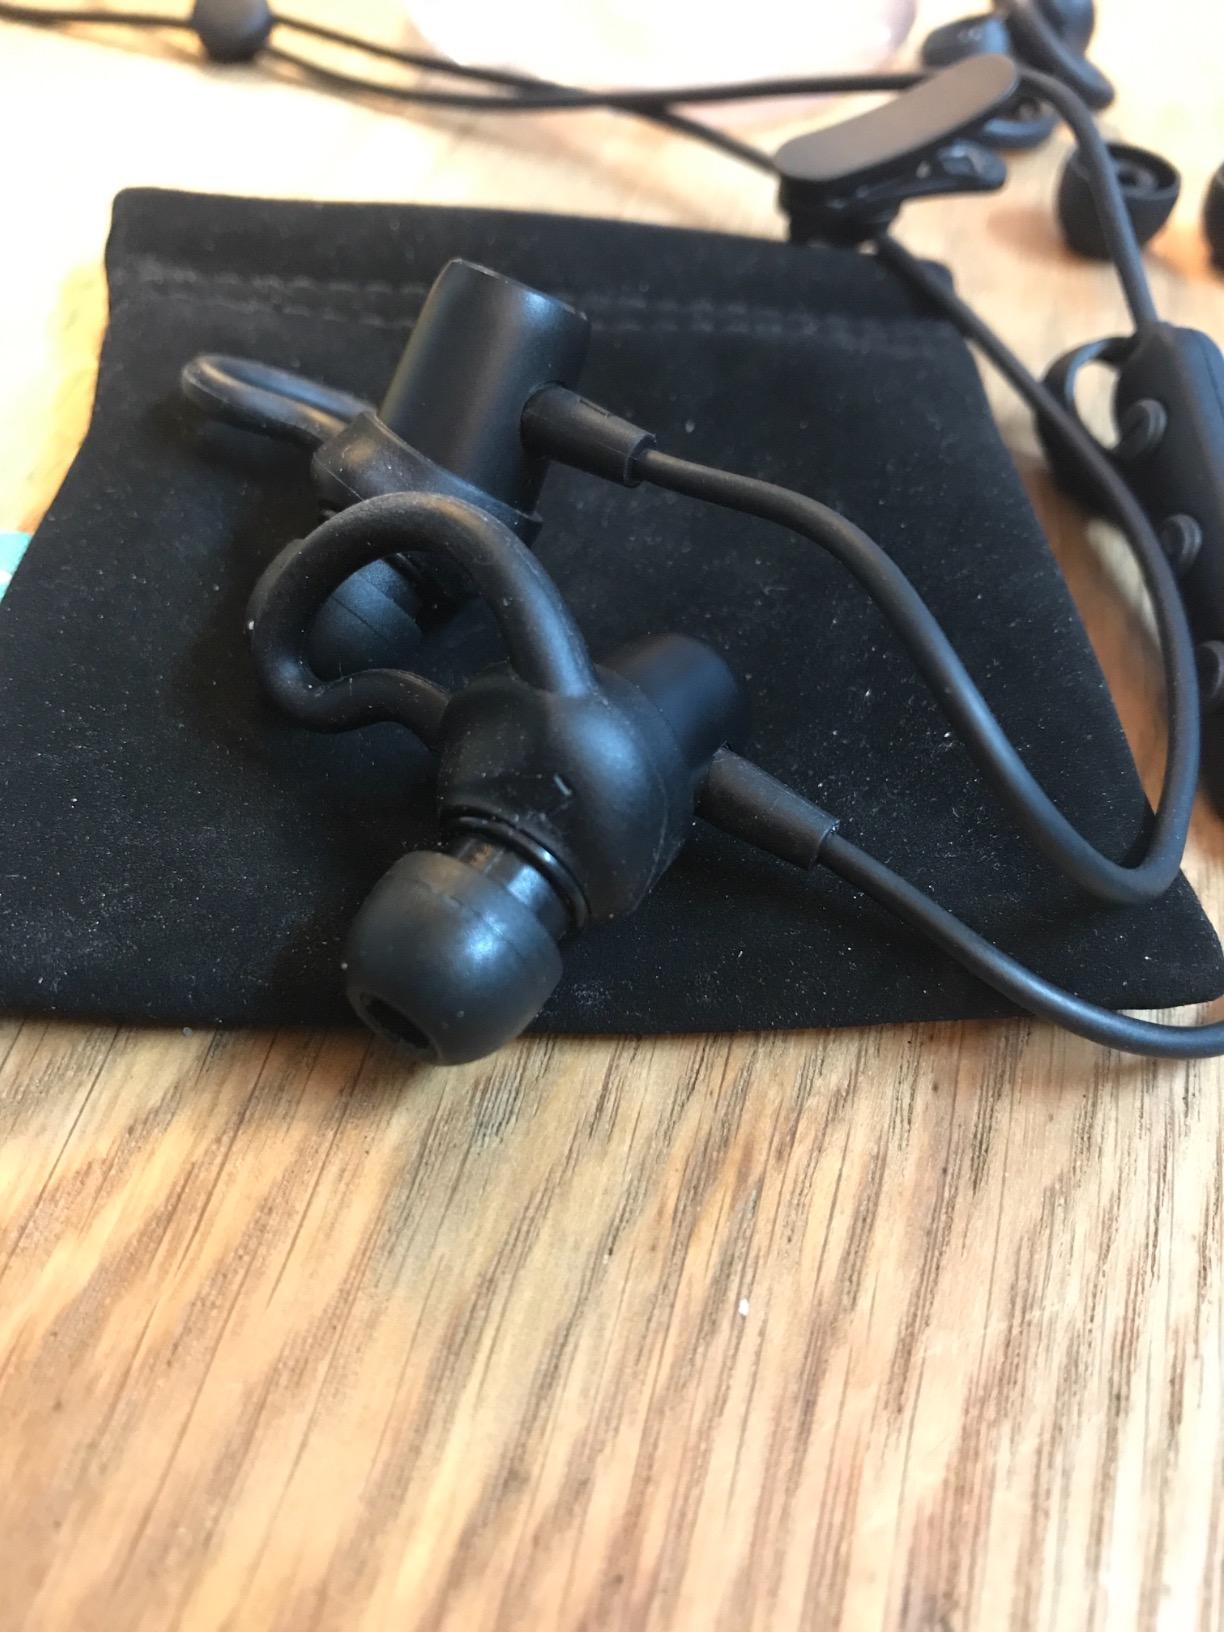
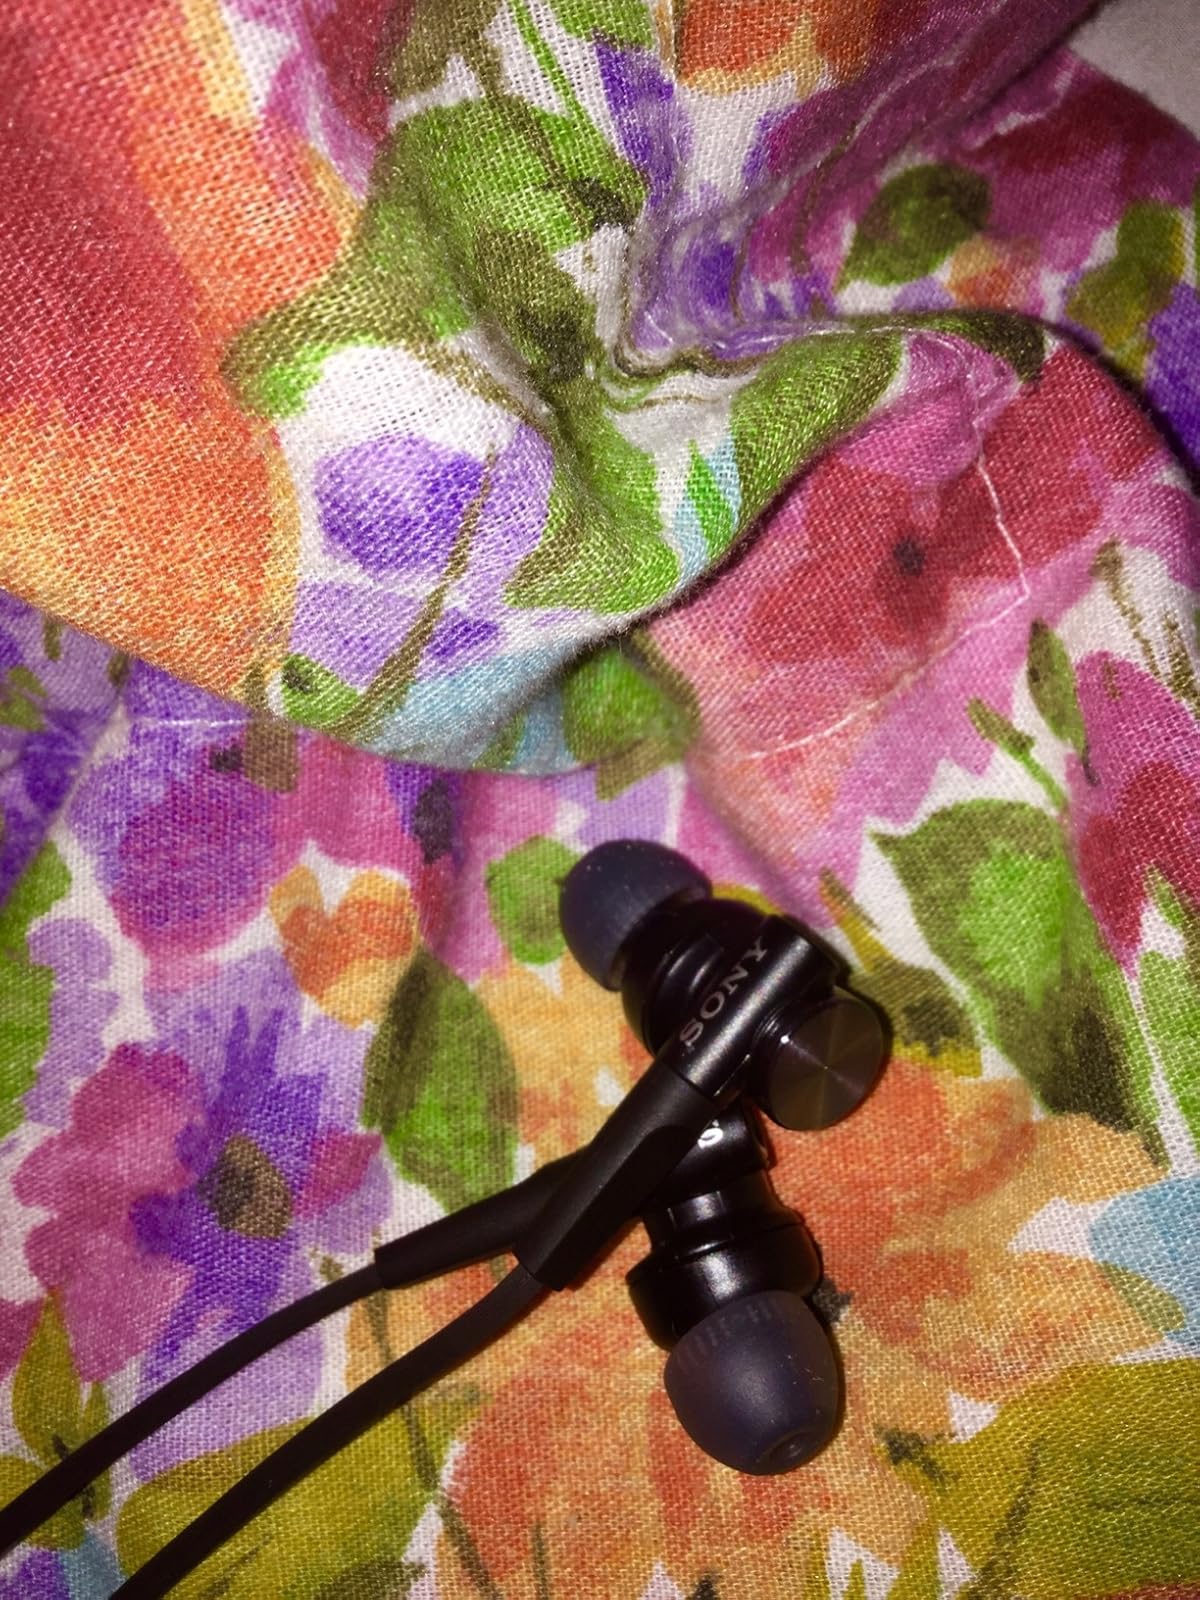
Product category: headphones
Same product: no